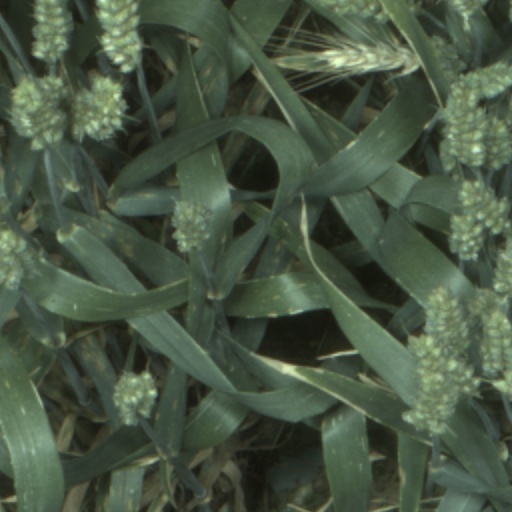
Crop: wheat